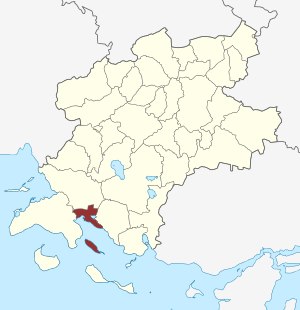
Fåborg Sogn (Faaborg)
Sognets placering
Fåborg Sogn er et sogn i Fåborg Provsti. Sognet ligger i Faaborg-Midtfyn Kommune. Indtil kommunalreformen i 2007 lå det i Faaborg Kommune og indtil kommunalreformen i 1970 lå det i Sallinge Herred. I Fåborg Sogn ligger Helligåndskirken.